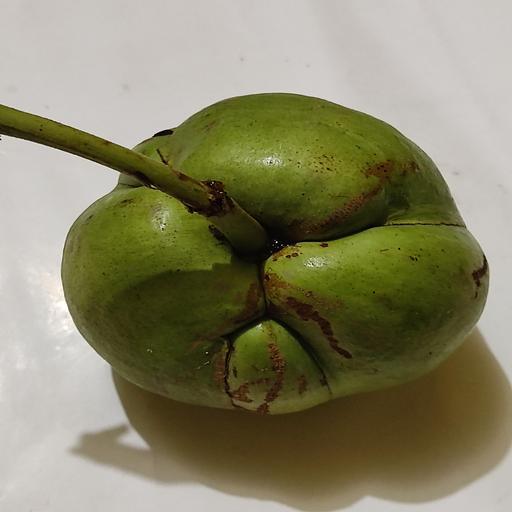
Crop type: Elephant Apple